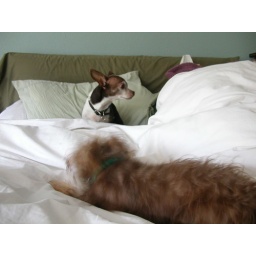
chachi can't handle another dog in his bed